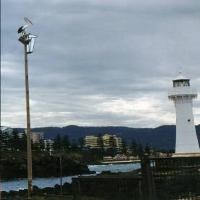
Weather: cloudy or overcast